The Chaperone 3D

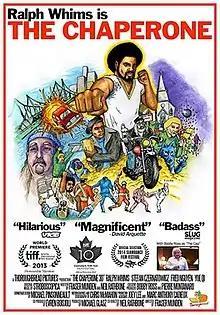
Film poster

The Chaperone 3D is a Canadian documentary film, directed by Fraser Munden and released in 2013. Blending several different styles of animation and puppetry, the film reenacts the true story of Ralph Whims and Stefan Czernatowicz, who were once present as a chaperone and DJ at a school dance that was invaded by a biker gang which Whims and Czernatowicz had to personally fight off.